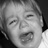
Emotion: sad